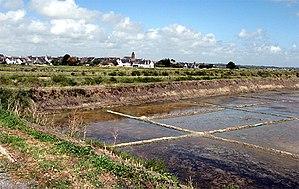
Cet article recense les biens inscrits au patrimoine mondial en France.